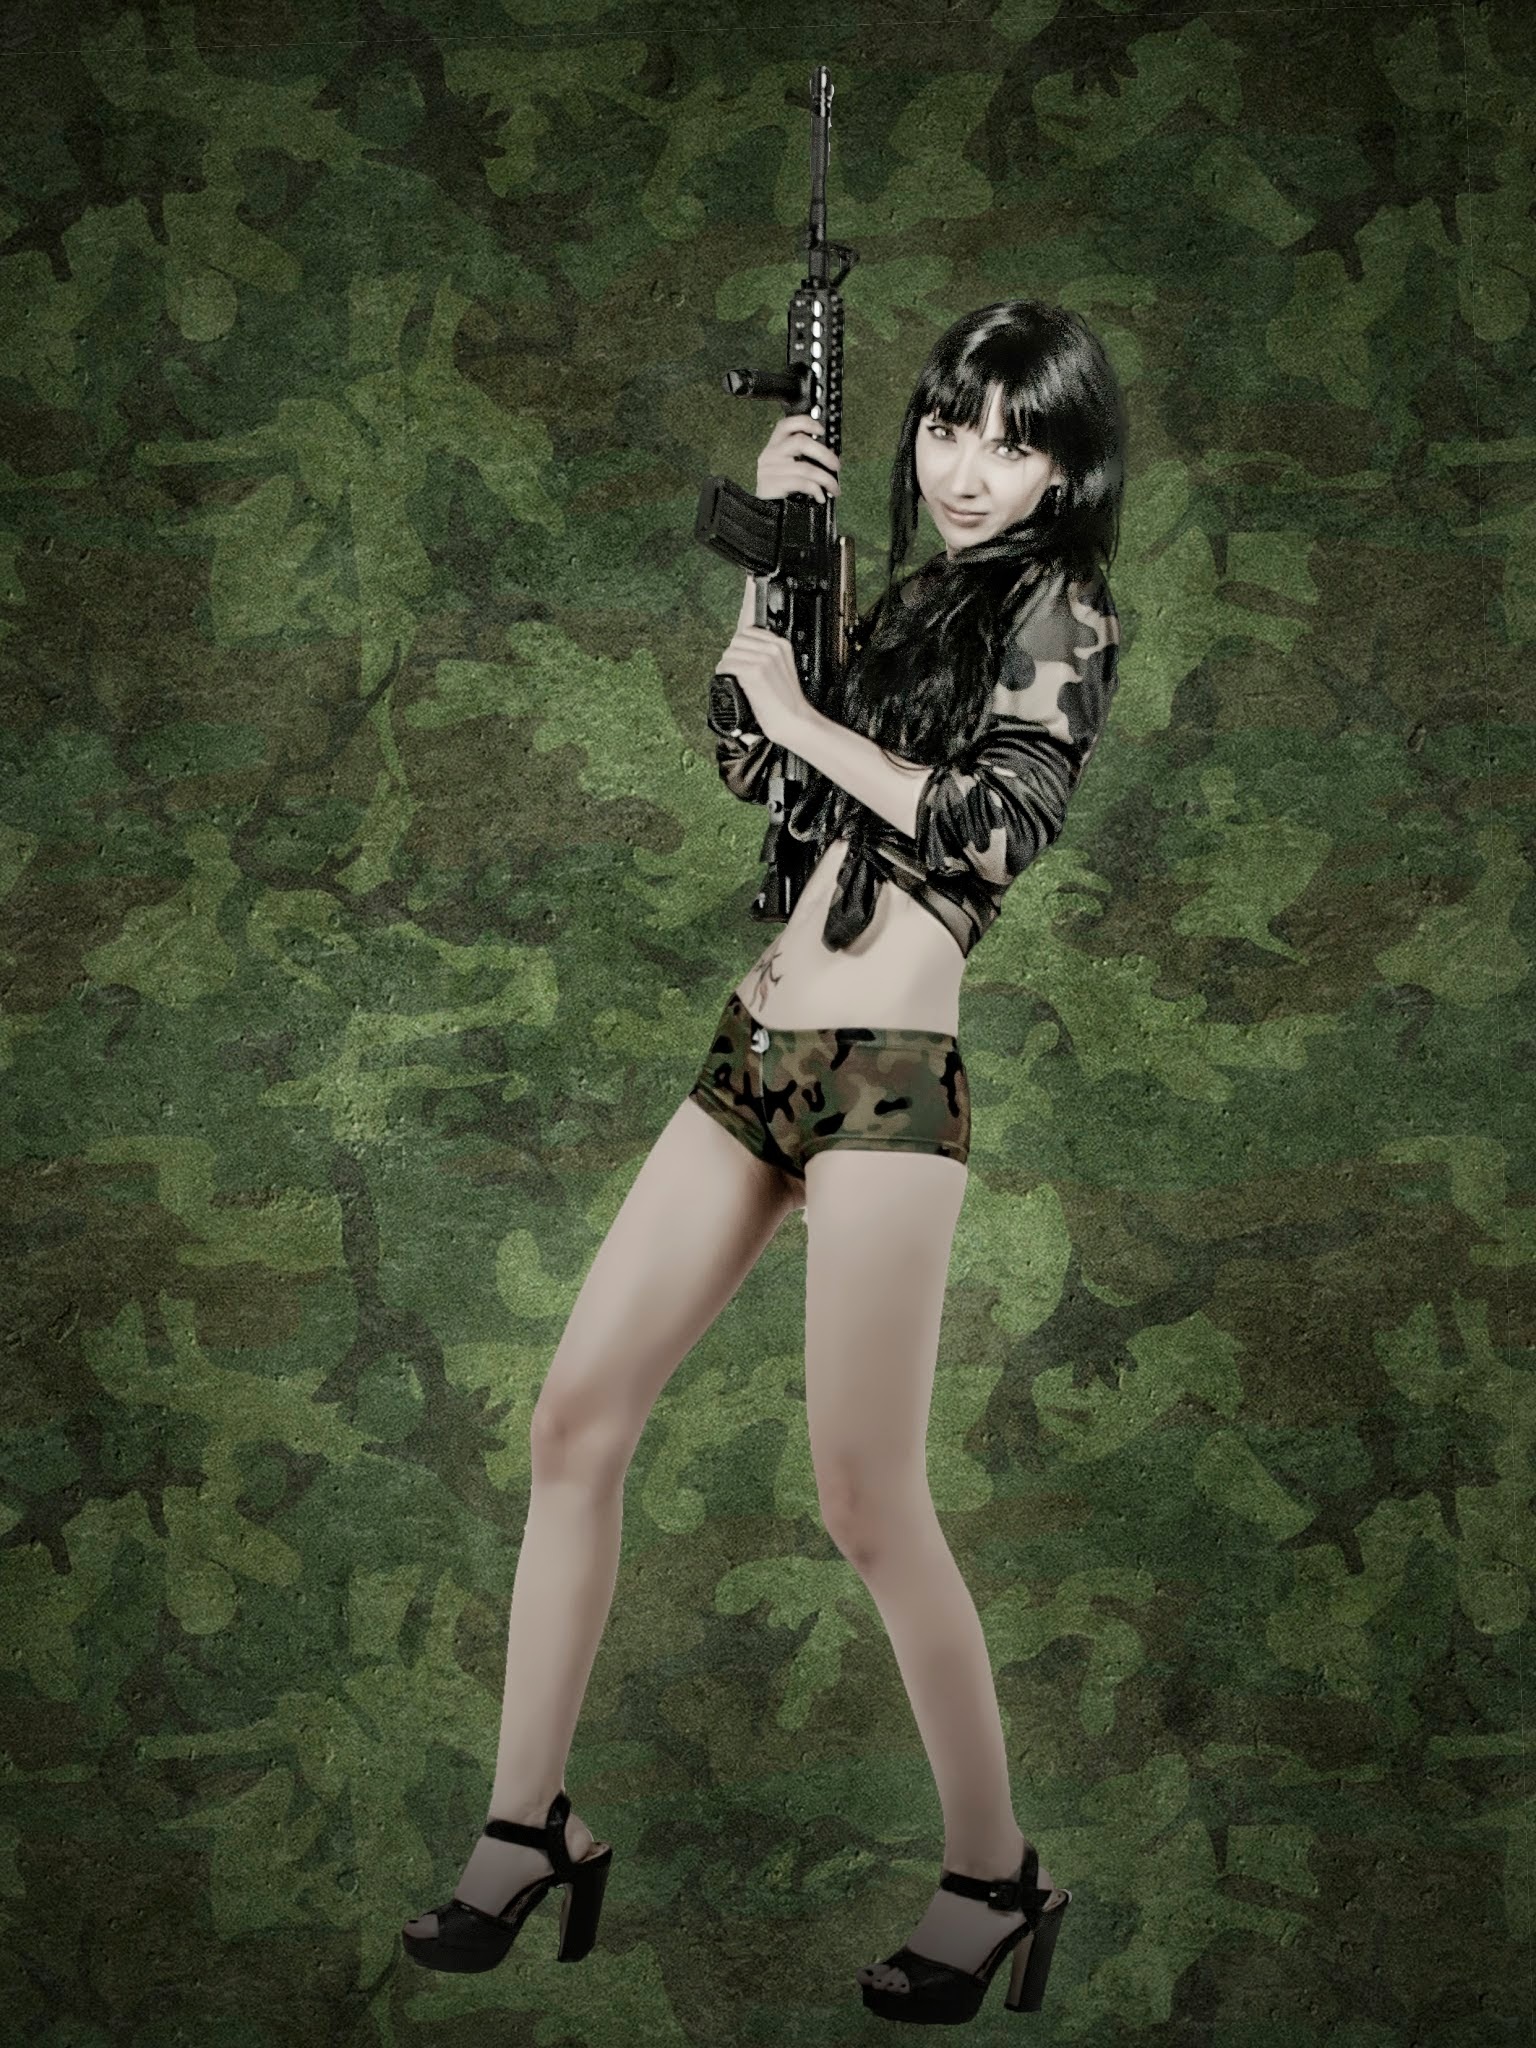
person, girl, white, portrait, army, studio, profession, clothing, black, lady, black hair, grey, nice, costume, photo shoot, army woman